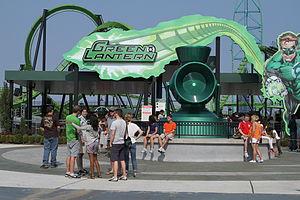
Green Lantern sont des montagnes russes en position verticale de Bolliger & Mabillard localisées au parc Six Flags Great Adventure dans le New Jersey, aux États-Unis. Construit à l'origine en 1997 pour le parc Six Flags Kentucky Kingdom, situé à Louisville, dans le Kentucky il est à l'époque un des plus hauts, plus rapides et possédant le plus grand nombre d'inversions dans sa catégorie. Il sera cependant détrôné l'année suivante par Riddler's Revenge qui ouvrit à Six Flags Magic Mountain. Il ferma en 2009 pour être démonté et transporté jusqu'à Six Flags Great Adventure où il est opérationnel depuis la saison 2011.